El Castillo del Terror (2012)

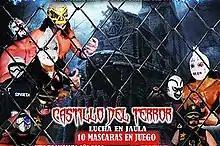
Official poster for the event

El Castillo del Terror (2012) was a professional wrestling event, the eight annual El Castillo del Terror event produced by the International Wrestling Revolution Group (IWRG). IWRG has held an "Castillo del Terror" branded show since 2005, usually late in the year, making this year's event the eight overall event in the series. The event took place on November 1, 2012, at Arena Naucalpan in Naucalpan, State of Mexico. The main event was the eponymous "Castillo del Terror" (Spanish for "Castle of Terror") Steel cage match where the last person eliminated was forced to unmasked per the match stipulation. The event was IWRG's "Dia de los Muertes" ("Day of the Dead") and Halloween holiday celebration.